1st Suffolk and Harwich Volunteer Artillery

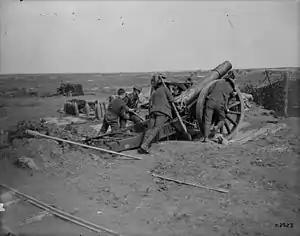
Crew positioning a 6-inch 26 cwt howitzer.

220th Siege Battery, RGA, was formed at Harwich on 31 July 1916 from the Essex & Suffolk RGA under Army Council Instruction 1544 of 8 August 1916. It went out to the Western Front 25 December 1916, equipped with four 6-inch 26 cwt howitzers, and initially joined 72nd HAG with Fifth Army on 7 January 1917 during the winter operations on the Ancre Heights.